Ayan Allahverdiyeva

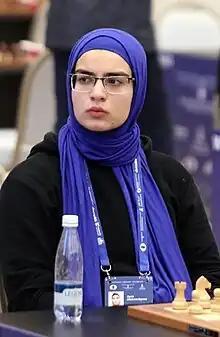
Ayan Allahverdiyeva in 2023

Ayan Allahverdiyeva (born 21 February 2005) is an Azerbaijani chess player and 2018 European Youth Chess Championship winner.